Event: Nepal Earthquake
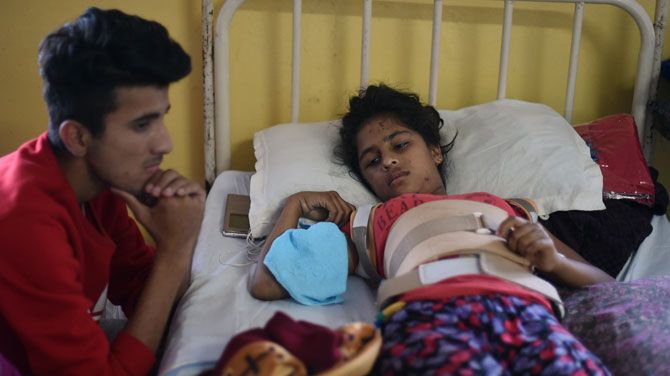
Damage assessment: no_damage